Po-i-Kalyan

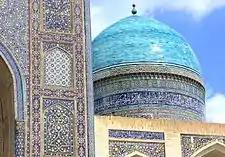
A view of intricate tile-work on the Mir-i-Arab Madrasa in Bukhara, Uzbekistan

The construction of Mir-i-Arab Madrasah (Miri Arab Madrasah) is credited to Sheikh Abdullah Yamani of Yemen in 1535. Also known as Mir-i-Arab, he was considered the spiritual mentor of Ubaydullah Khan and his son Abdul-Aziz-khan. Prior to the construction of the madrasah, Ubaydullah-khan was waging war against Iran. He managed to seize control of Herat several times, resulting in the capture of a great many captives. Eventually, Ubaydullah-khan sold three thousand of these Persian captives in order to provide the funding for the construction of the Mir-i-Arab Madrasah.